Sylph (pilot boat)

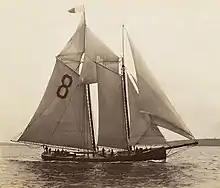
Sylph pilot boat with all her sails.

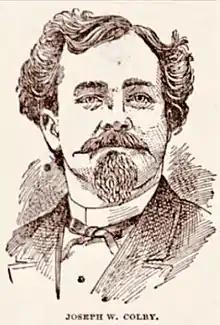
Pilot Joseph W. Colby

The Boston pilot-boat "Sylph, No. 8," was launched on September 14, 1878, from Keen's shipyard in North Weymouth, Massachusetts. The shipyard was founded by Nathaniel Porter Keen who was a ship, yacht, and boat builder.